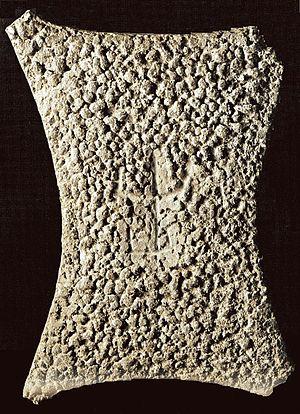
Le Lingot à peau de bœuf, dit aussi lingot ox-hide, est une plaque métallique, généralement en cuivre, mais parfois en étain, largement produite et distribuée dans le bassin méditerranéen vers la fin de l'âge du bronze.